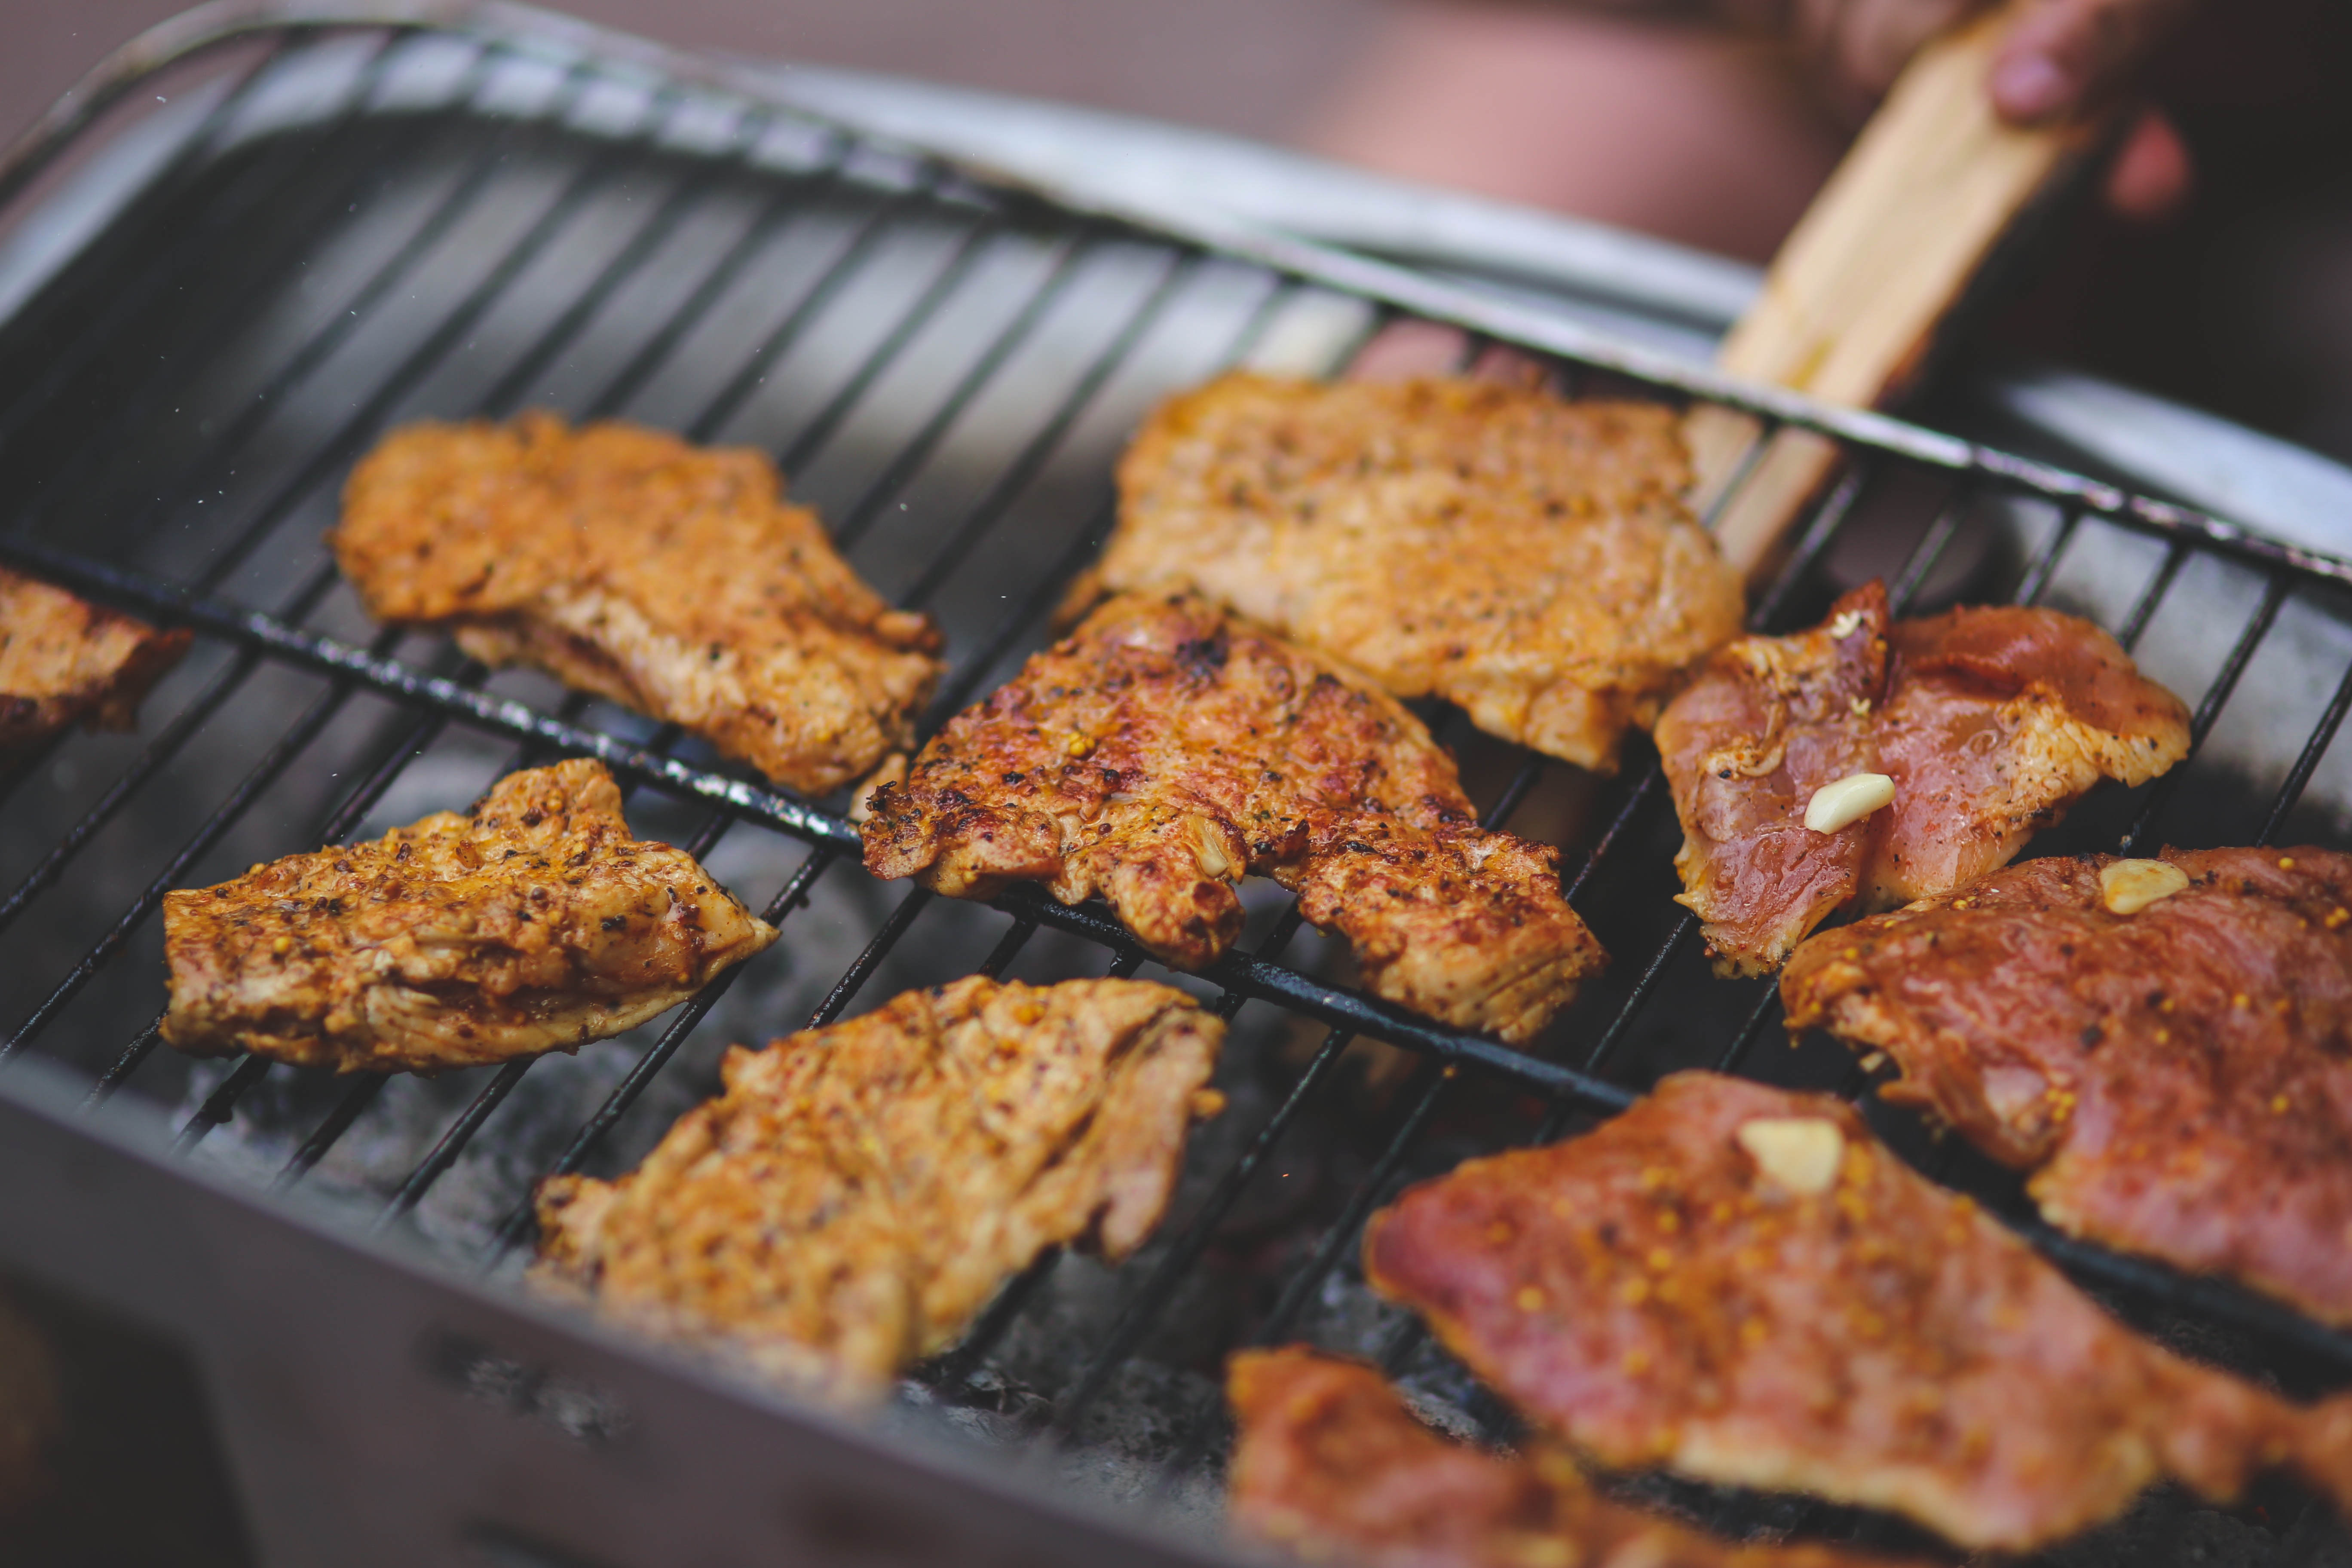
summer, vacation, dish, meal, food, produce, vegetable, holiday, bbq, breakfast, baking, dessert, meat, barbecue, pork, cuisine, grill, grilling, snack food, human action, fried food